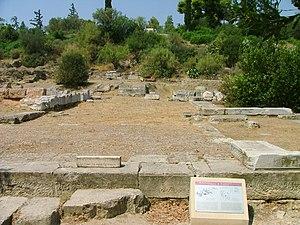
Le bouleutérion est le bâtiment où, dans les cités de la Grèce antique, se réunissait la boulè, le conseil, assemblée restreinte de citoyens chargés des affaires courantes de la ville.